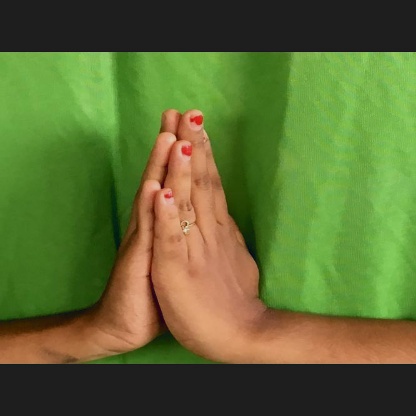
Mudra: Anjali